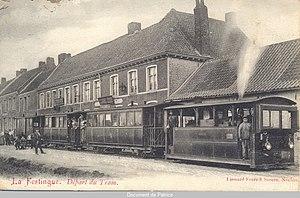
Carte postale Titre
La station vicinale de Néchin La Festingue est une ancienne gare vicinale belge de la Société nationale des chemins de fer vicinaux, gare douanière à la frontière française située sur le territoire de l'ancienne commune de Néchin en province de Hainaut.
Le tramway de Tournai a fonctionné dans la ville de Tournai située dans la province de Hainaut en Belgique entre le 14 mars 1901 et le 8 août 1954.
Liste du matériel roulant de la Société nationale des chemins de fer vicinaux.